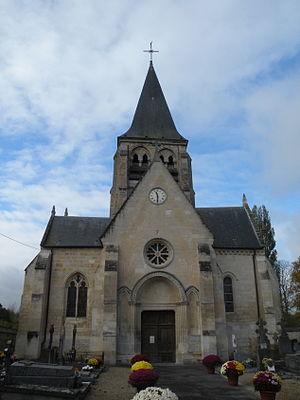
Église Saint-Aubin de Breuil-le-Sec
Breuil-le-Sec est une commune française située dans le département de l'Oise, en région Hauts-de-France.